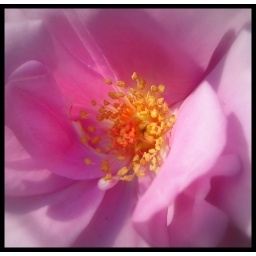
This is a beautiful lavender/pink rose in the community garden...autumn is almost here and the flowers are fading away...